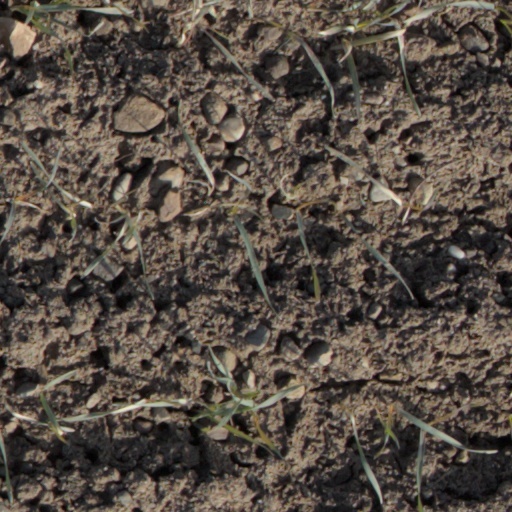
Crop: wheat